Answer in natural language. Estimate the real world distances between objects in the image. Which object is closer to sixdrawer dresser in gray, maple baseball bat with black grip or wall paint? Choose between the following options: wall paint or maple baseball bat with black grip
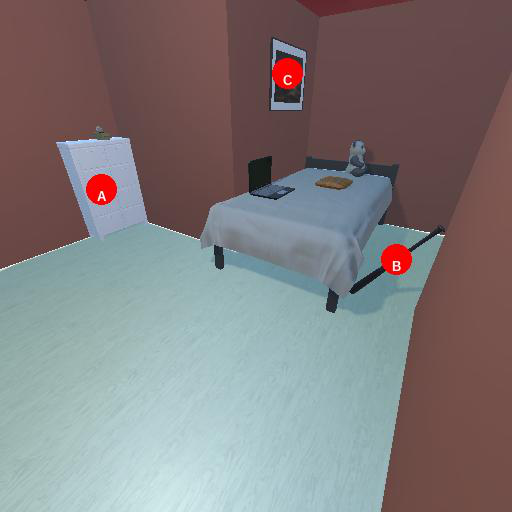
<answer>wall paint</answer>